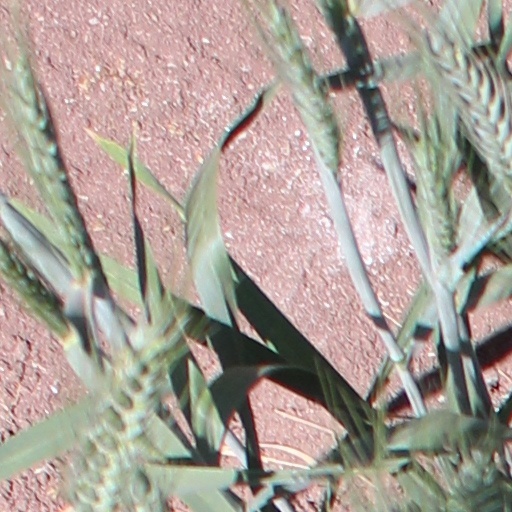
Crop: wheat